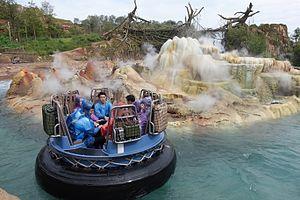
Wonderla Hyderabad ouvert au public le 7 avril